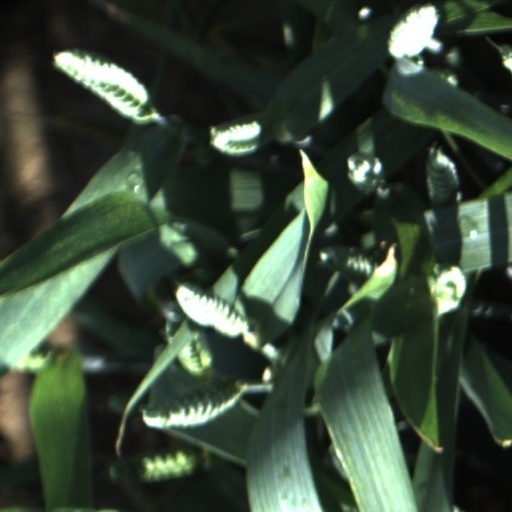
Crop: wheat